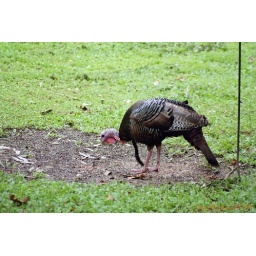
A lone male turkey (at least two years old) is under the bird feeder eating the remnants from the morning's food.